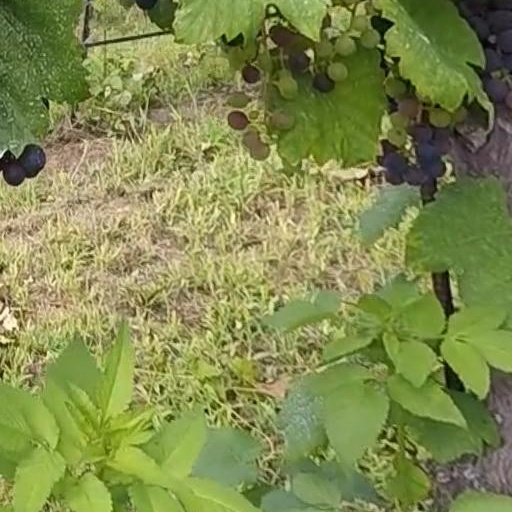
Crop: grape